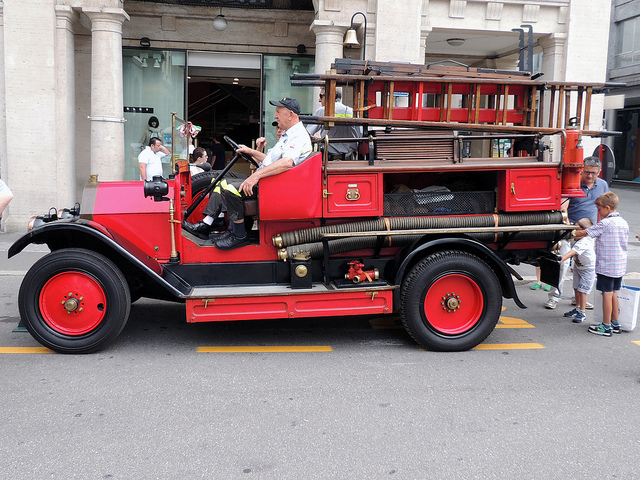
a man in a had drives a vintage fire truck

A man is in an old red truck near children.